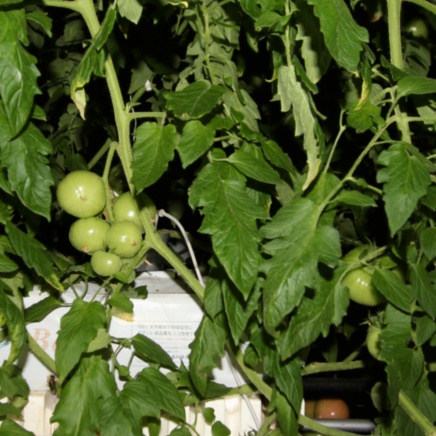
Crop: tomato